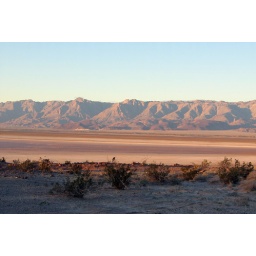
Sunrise over Laguna Salada, a dry lake bed in Northern Baja California, mexico